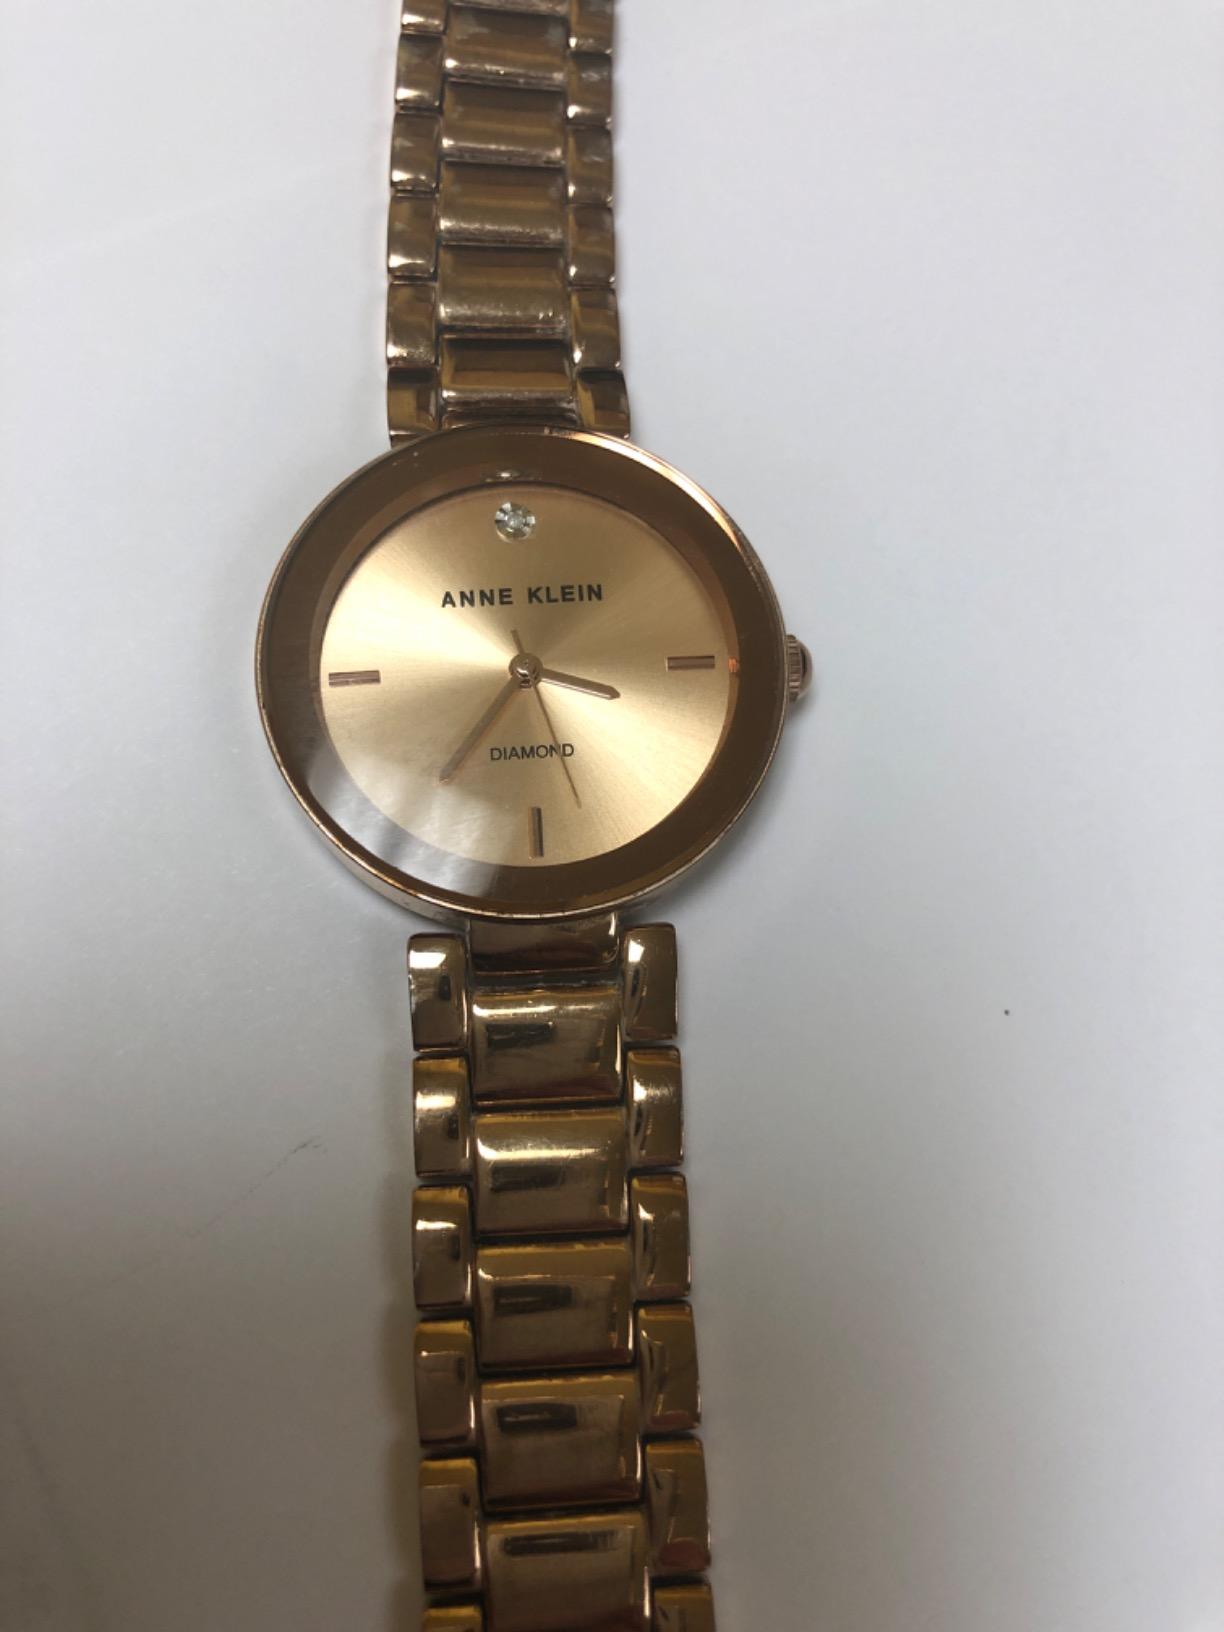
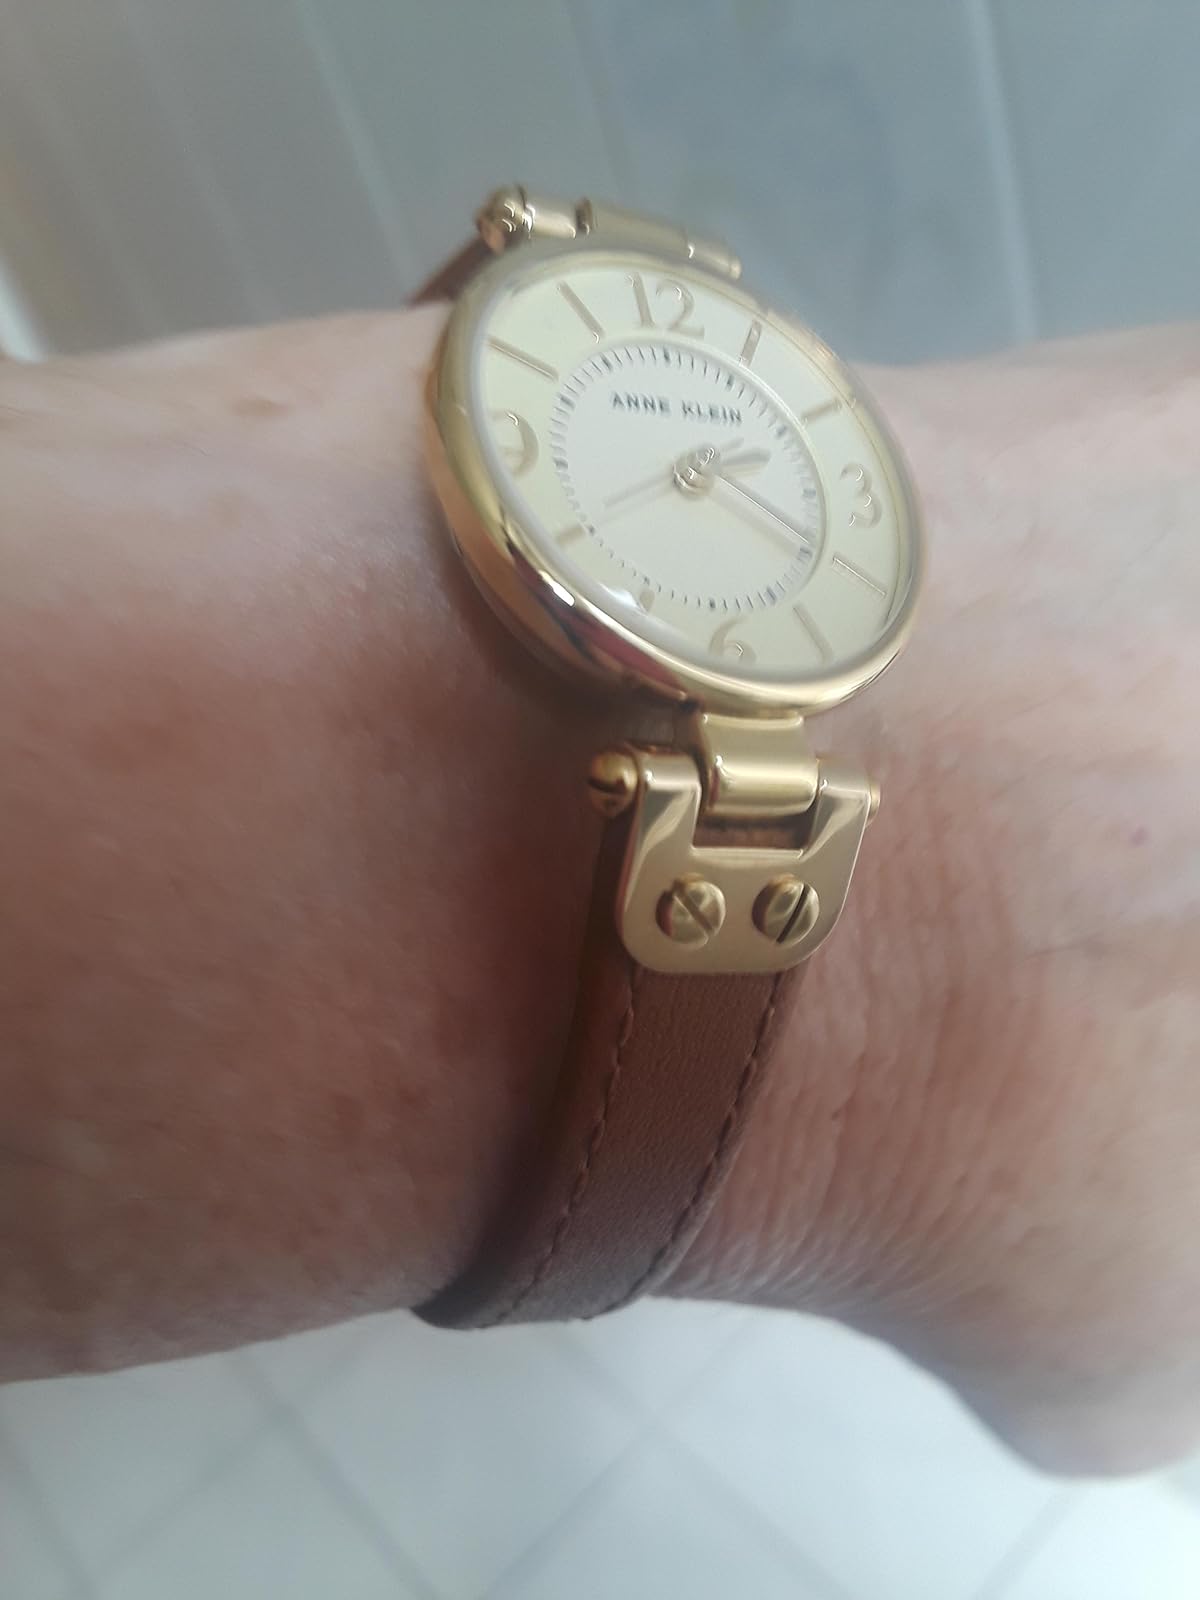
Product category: accessories_watch
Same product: no